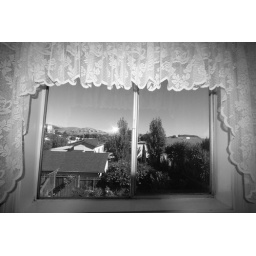
CJ and Jessica's new house in Brisbane, CA. View from the kitchen window.